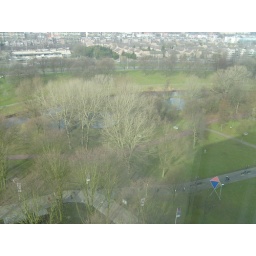
Een dag-excursie, georganiseerd door Cheops, in het (uiteindelijk niet zo) zonnige zuiden van Nederland: Eindhoven!